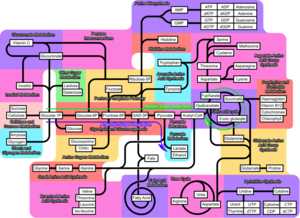
Le jeûne est la privation, volontaire ou non, de nourriture, accompagnée ou pas d'une privation de boisson. Le jeûne partiel fait partie intégrante de la pratique de certaines religions.